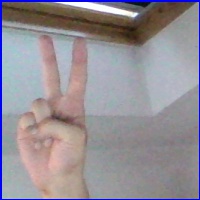
Letra: V